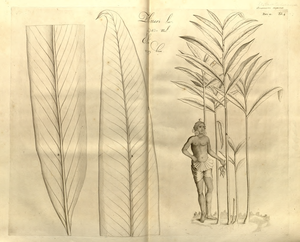
Elettari (in Malayalam)
La cardamome, cardamome vert ou cardamome aromatique, est une plante herbacée vivace à rhizome appartenant au genre Elettaria, de la famille des zingibéracées, originaire d'Asie du Sud-Est. Elle fournit une épice qui porte le même nom.